XENON

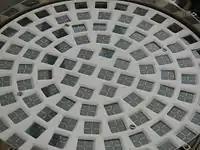
The top PMT array of XENON100 contains 98 Hamamatsu R8520-06-A1 PMTs. The PMTs on the top array are placed in concentric circles to improve the reconstruction of the radial position of observed events.

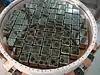
The bottom PMT array of XENON100 contains 80 PMTs which are spaced as closely as possible in order to maximize light collection efficiency.

The second phase detector, XENON100, contains 165 kg of liquid xenon, with 62 kg in the target region and the remaining xenon in an active veto. The TPC of the detector has a diameter of 30 cm and a height of 30 cm. As WIMP interactions are expected to be extremely rare events, a thorough campaign was launched during the construction and commissioning phase of XENON100 to screen all parts of the detector for radioactivity. The screening was performed using high-purity Germanium detectors. In a few cases mass spectrometry was performed on low mass plastic samples. In doing so the design goal of <10 events/kg/day/keV was reached, realising the world's lowest background rate dark matter detector.